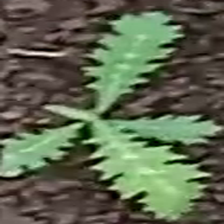
Weed species: Bilayat_(Mexicana_Argemone)